Steve Omischl

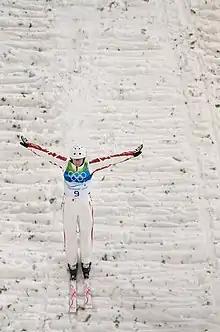
Omischl competing at the 2010 Winter Olympics

Steve Omischl (born November 16, 1978) is a Canadian freestyle skier.